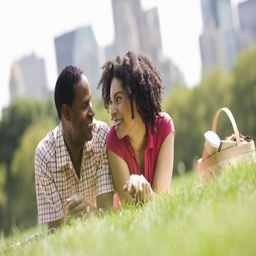
people have a picnic in a city park .